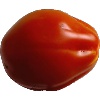
Label: Tomato 1